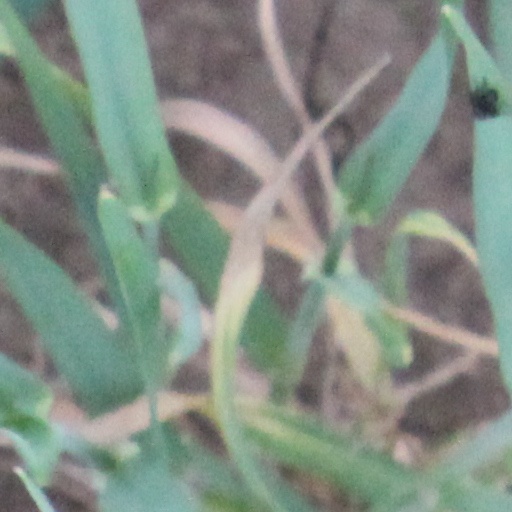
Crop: wheat